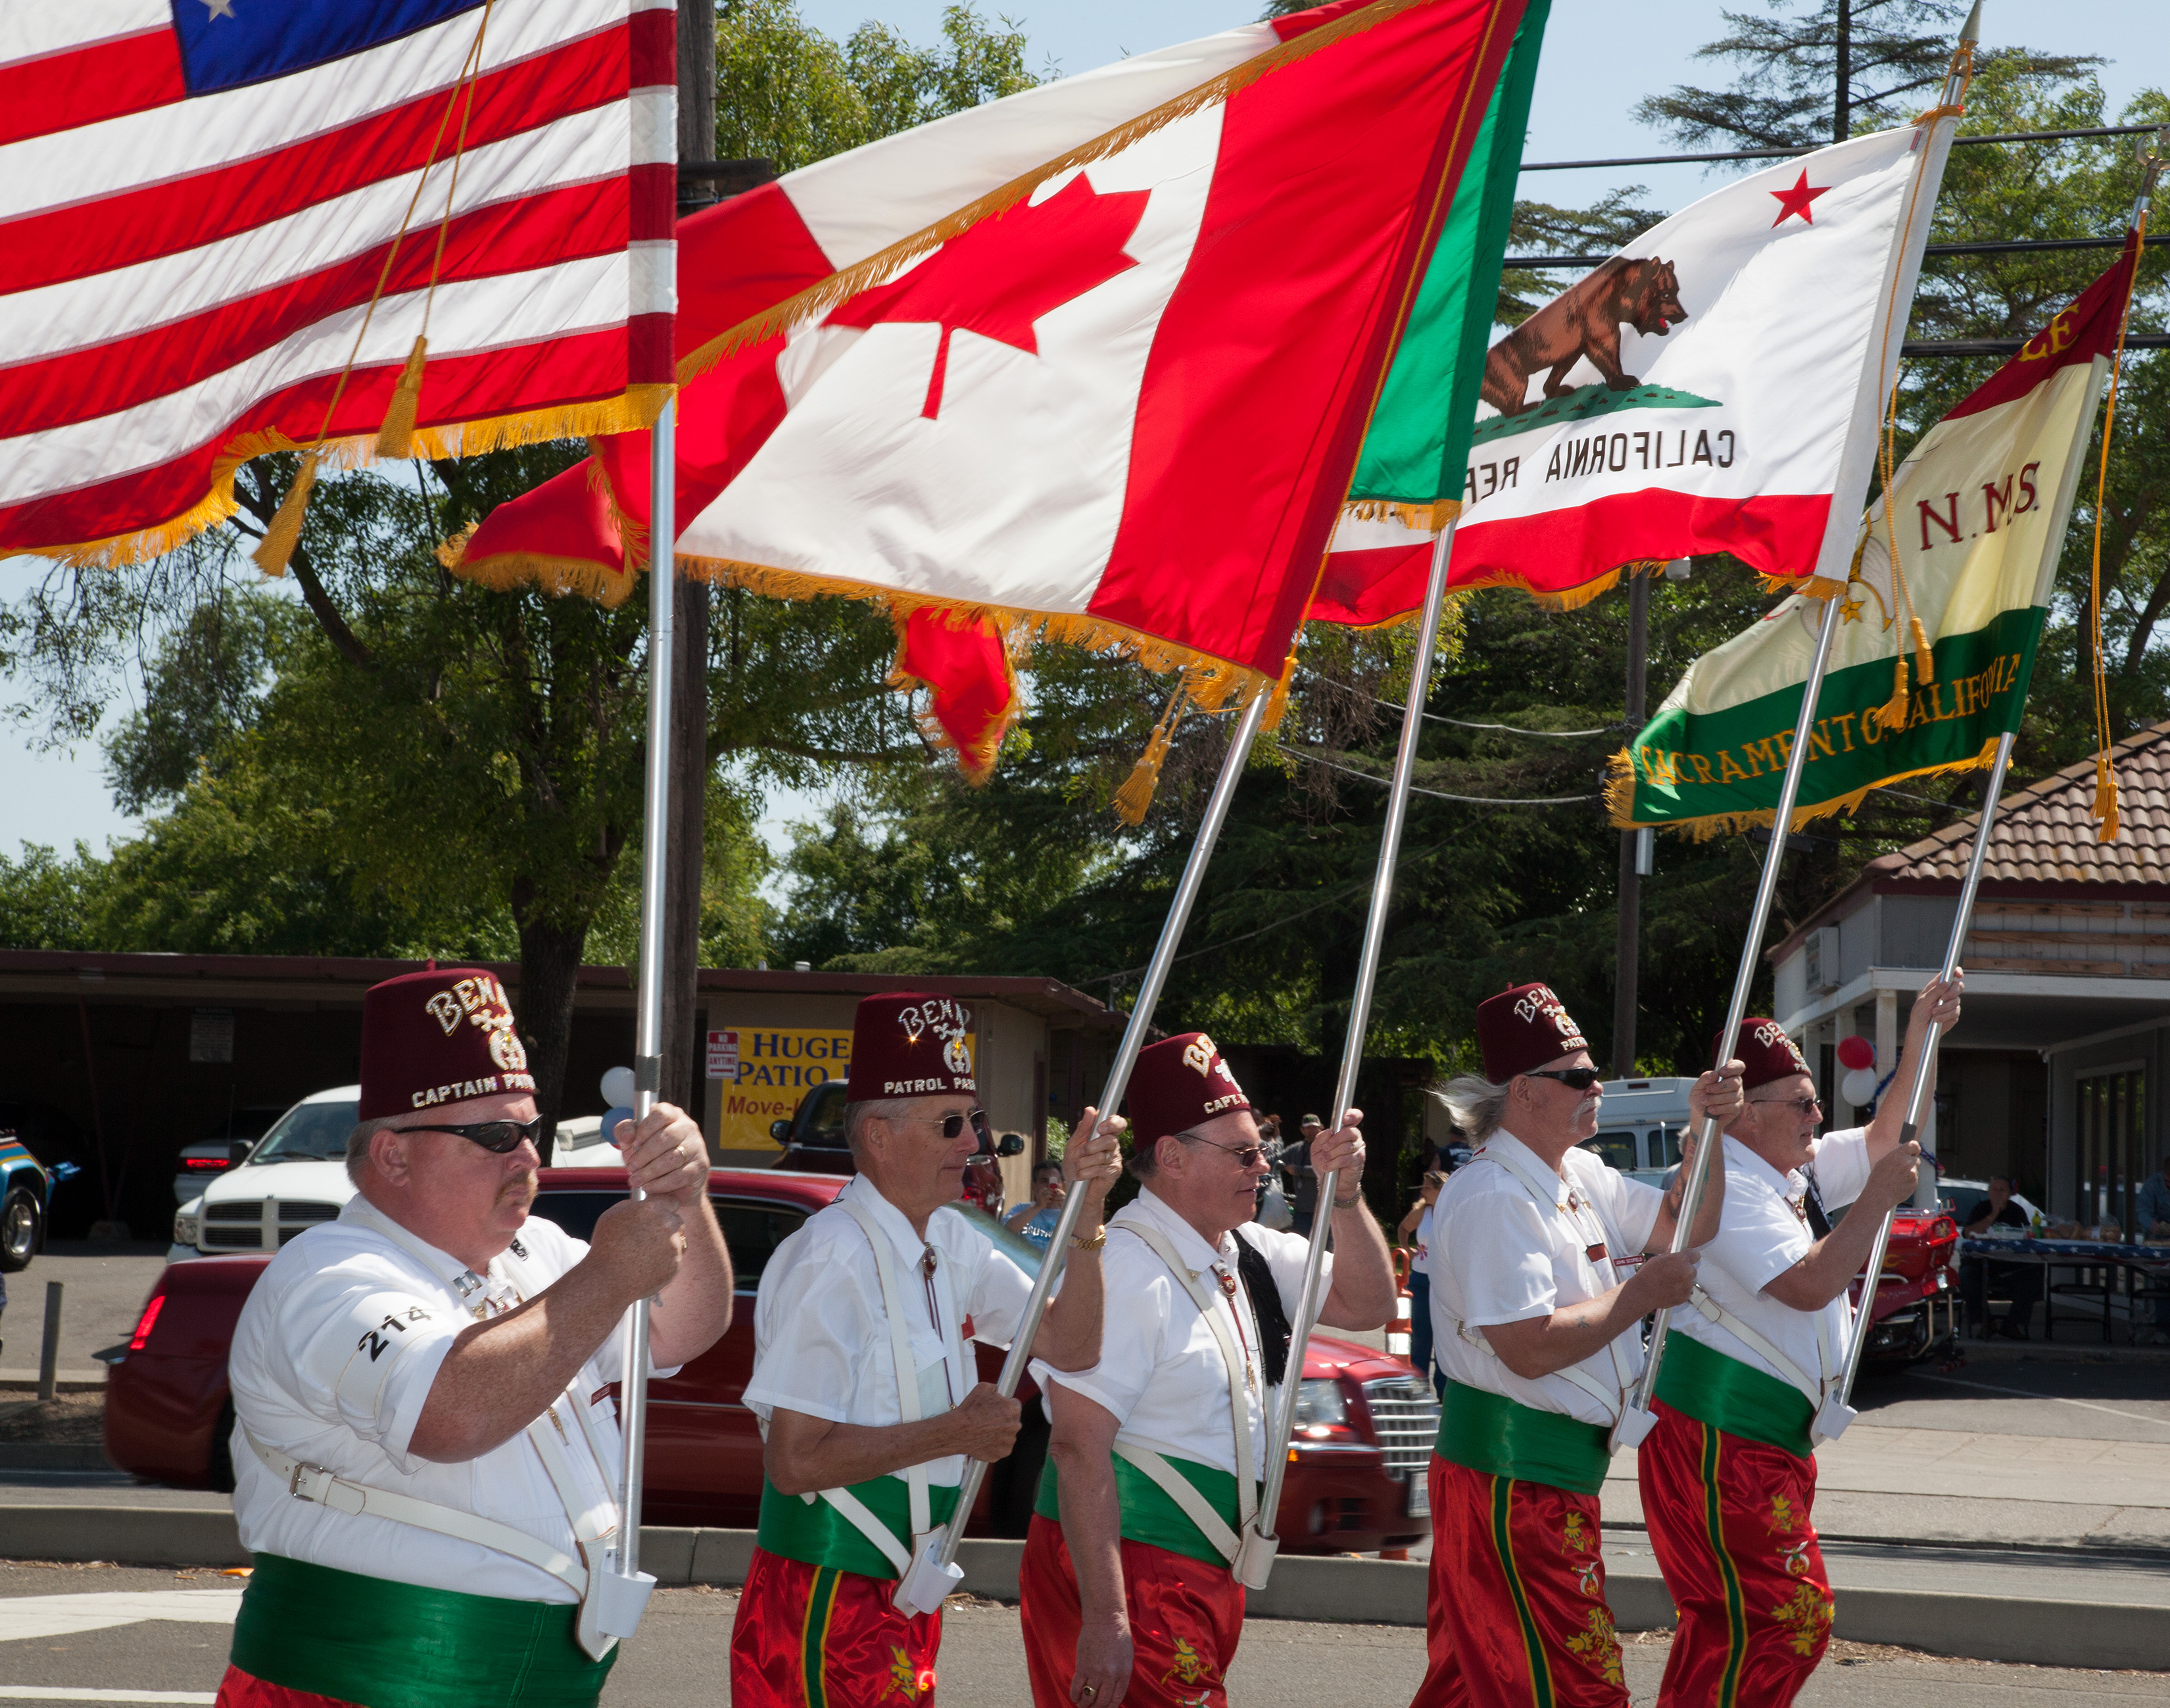
flag, usa, parade, festival, ca, demonstration, sacramento, wattavenue, vfw, memorialday, veteransofforeignwars, marching, northhighlands